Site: brandenburg
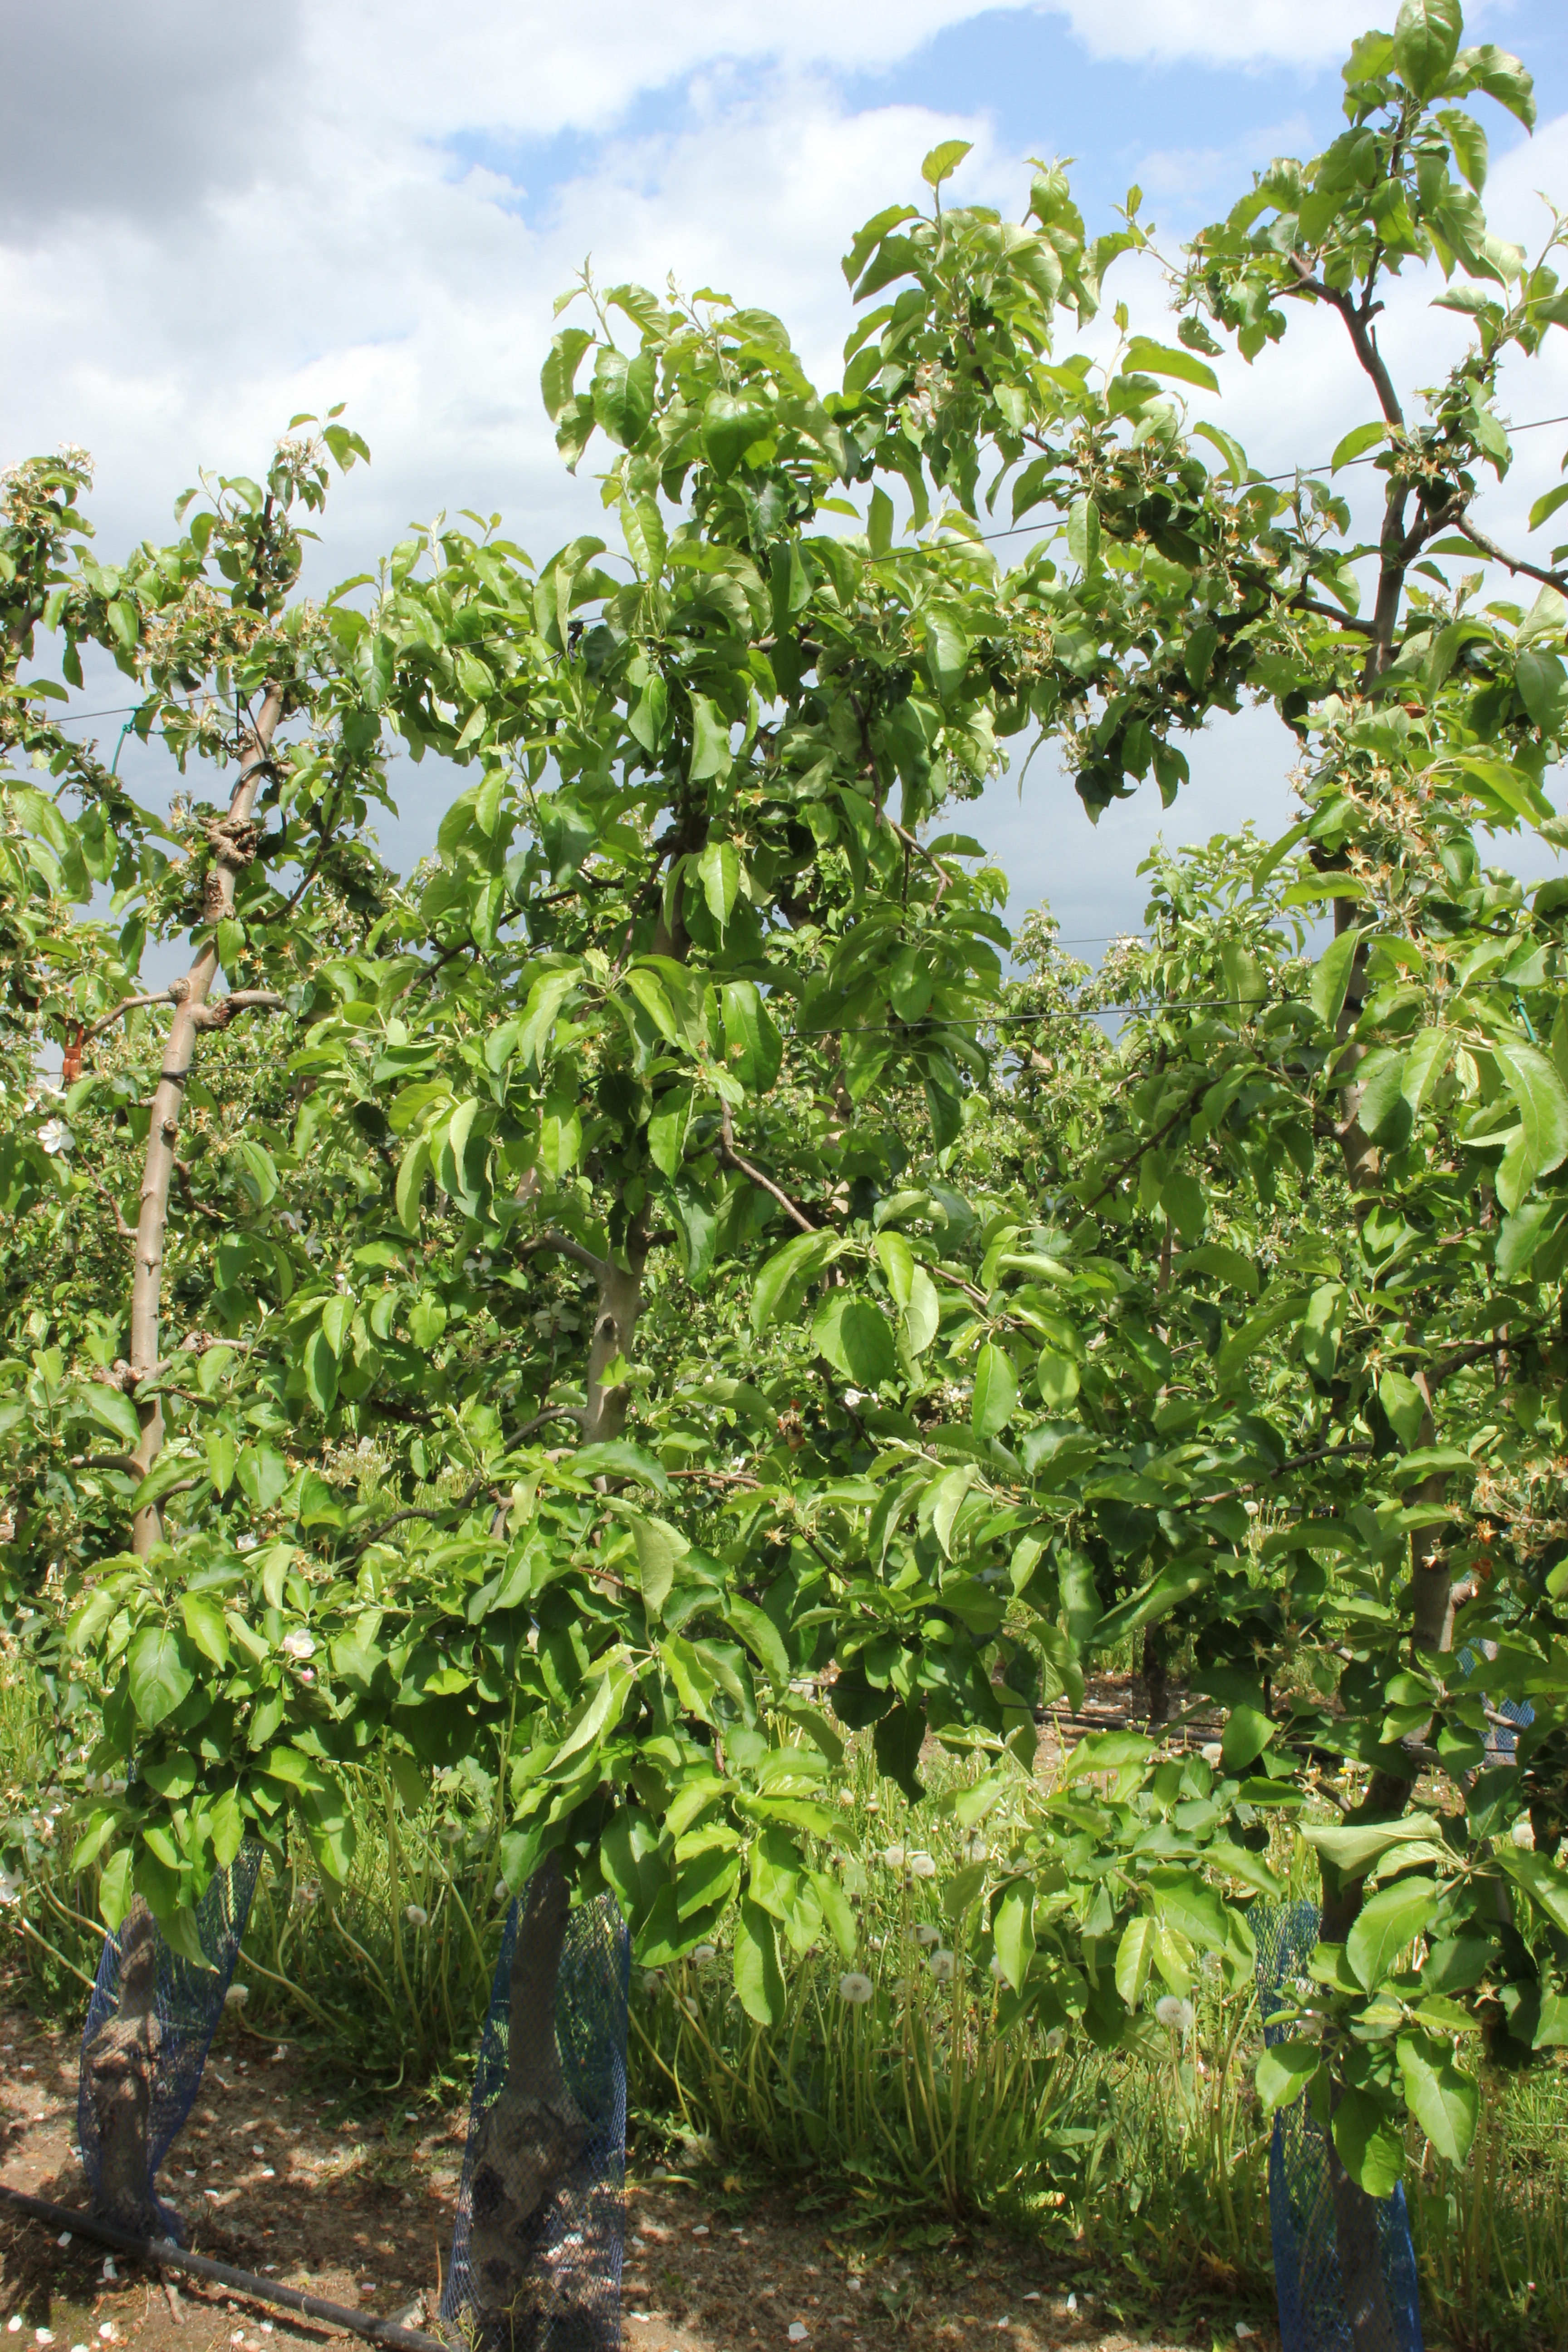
Growth stage (BBCH 67): Flowering